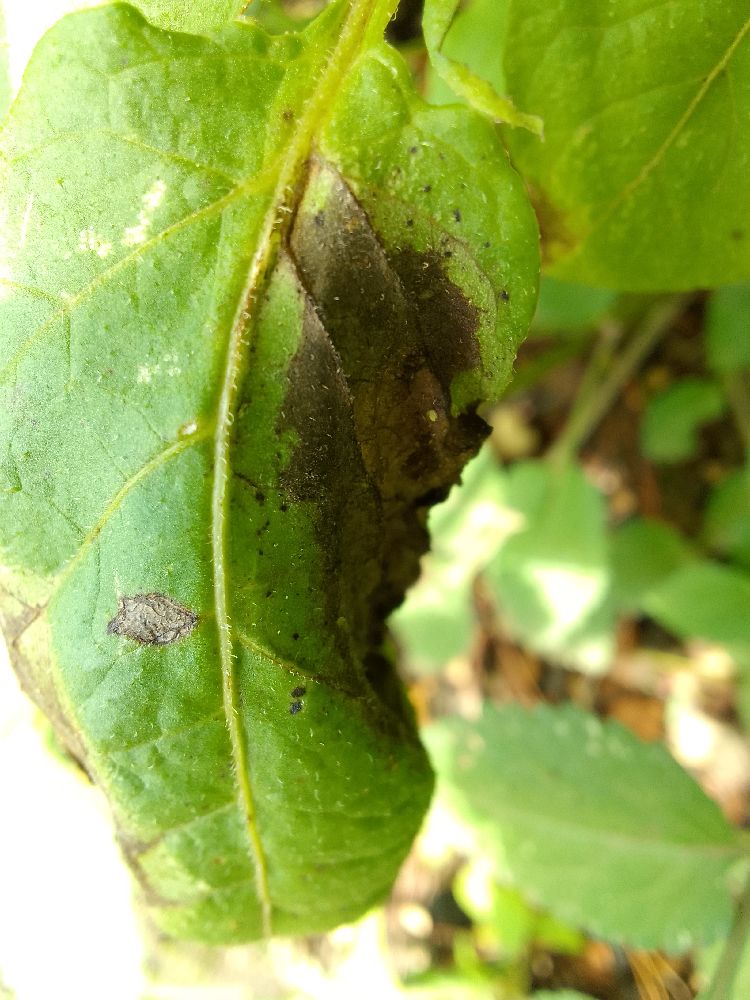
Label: Late blight